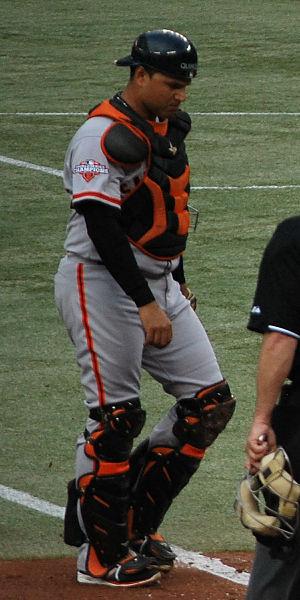
Guillermo Antonio Quiróz est un receveur des Ligues majeures de baseball sous contrat avec les Indians de Cleveland.